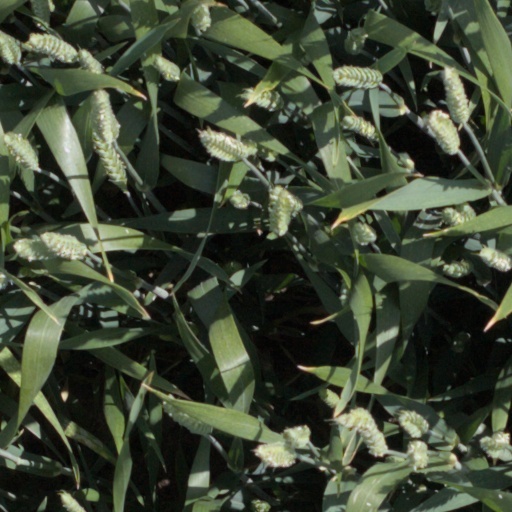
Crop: wheat